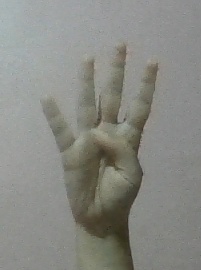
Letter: kaaf